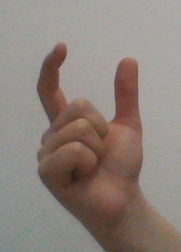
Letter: nun